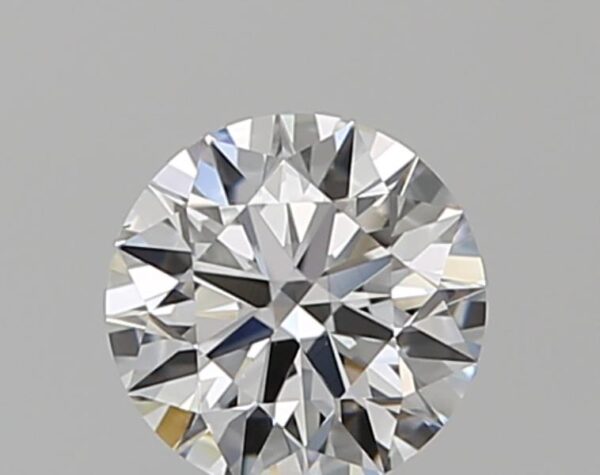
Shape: round
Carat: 0.5
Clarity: VS1
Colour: F
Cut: EX
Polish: EX
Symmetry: EX
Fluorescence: N
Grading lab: GIA
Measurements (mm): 5.1 x 5.12 x 3.13